2014 FA Community Shield

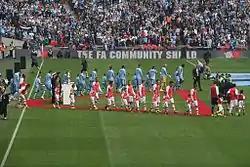
The two teams led out by their managers

Manchester City were predicted to line up in a 4–2–3–1 formation, with Nasri and James Milner as wide men. Due to a specified pre-season programme, Pellegrini had agreed to excuse several players from the match, namely Martín Demichelis, Vincent Kompany, Pablo Zabaleta, Bacary Sagna, Fernandinho, Frank Lampard and Sergio Agüero. Striker Álvaro Negredo was also unavailable for selection because of an injury. Arsenal were expected to line up similarly to Manchester City, with Ramsey as a holding midfielder, and Tomáš Rosický in an advanced role behind Olivier Giroud. Goalkeeper David Ospina was ruled out of the game with a thigh injury; German internationals Per Mertesacker, Mesut Özil and Lukas Podolski did not feature as they were given extended time off following their national side's success at the World Cup.